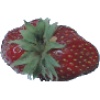
Label: Strawberry Wedge 1